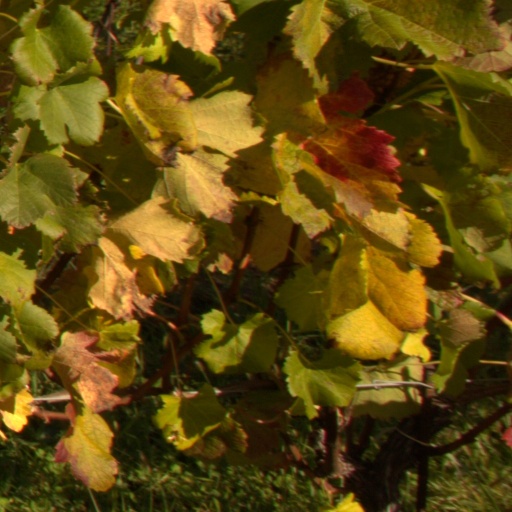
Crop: grape